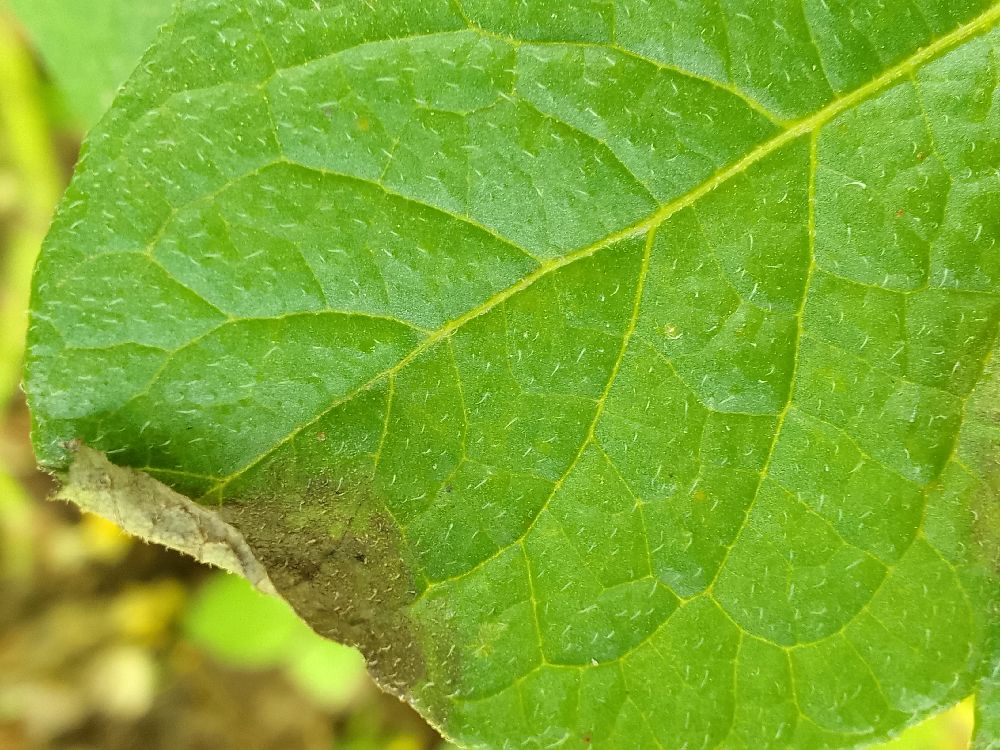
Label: Late blight